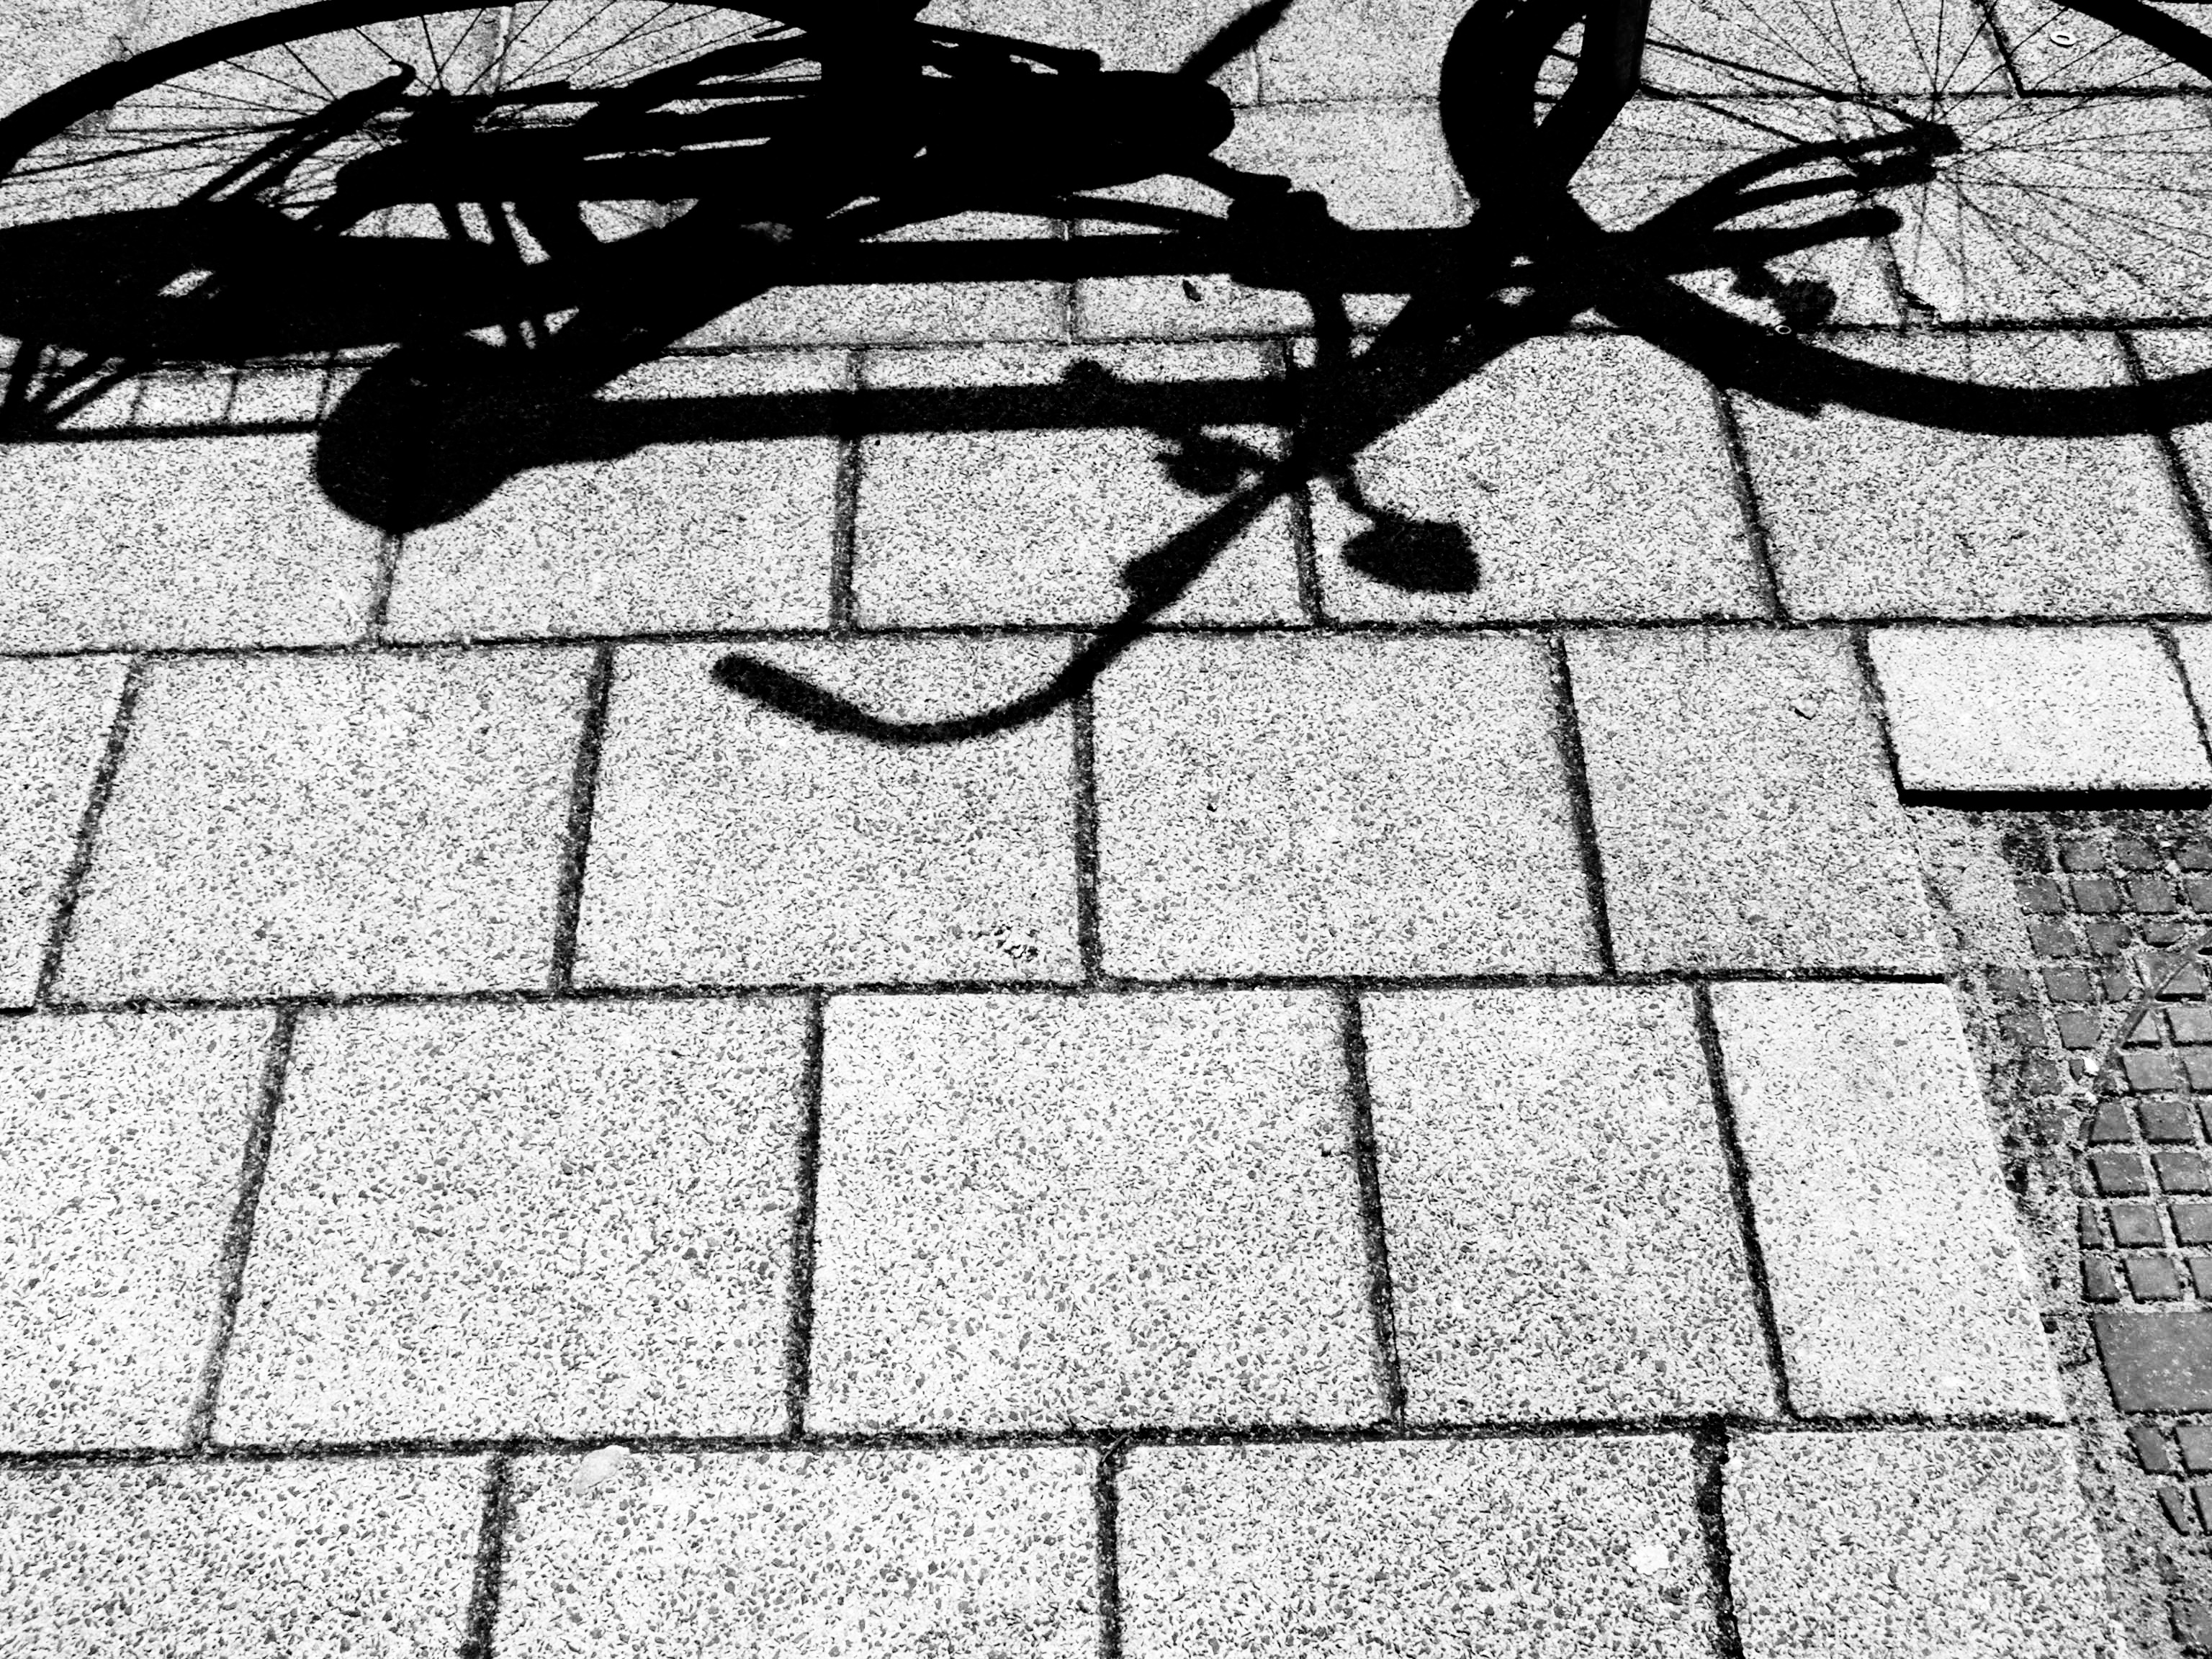
outdoor, black and white, road, sport, street, floor, cobblestone, bicycle, bike, parking, urban, wall, asphalt, summer, cyclist, transportation, transport, line, vehicle, shadow, soil, ride, monochrome, brick, lane, material, cycle, activity, cycling, art, fun, parked, biking, stationary, active, biker, flooring, road surface, monochrome photography